Don't Look Back: The Legend of Orpheus

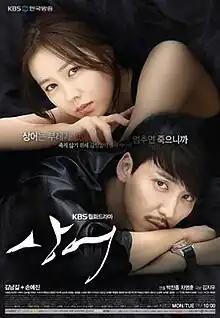
Promotional poster

Don't Look Back: The Legend of Orpheus is a 2013 South Korean television series starring Kim Nam-gil and Son Ye-jin. It aired on KBS2 from May 27 to July 30, 2013, on Mondays and Tuesdays at 21:55 (KST).